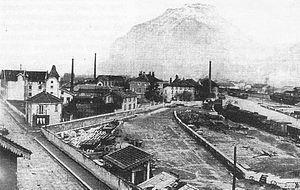
Brasserie de la Frise
Europole est le plus gros quartier d'affaires de l'agglomération de Grenoble, ville des Alpes située dans le département de l'Isère, en région Auvergne-Rhône-Alpes, en France. Il fut créé dans les années 1990 lorsque Alain Carignon était maire de la ville.
La brasserie de la Frise est une ancienne brasserie de bière, historiquement l'une des plus importantes du département de l'Isère, aux bâtiments de production, aujourd'hui disparus, situés à Grenoble, entre la rue du Polygone et la rue de la Frise, d'où elle tire son nom. Créée dans les années 1830, elle prend les statuts de société anonyme en 1891 jusqu'à l'arrêt de sa production en 1957. À la suite de la démolition de l'usine en 1987, la zone devient le quartier d'affaires Europole.